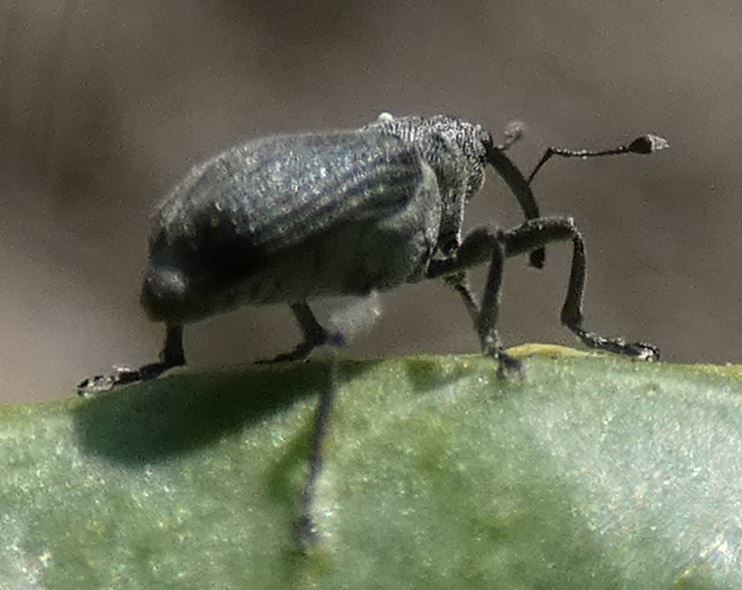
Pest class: Cabbage_seedpod_weevil